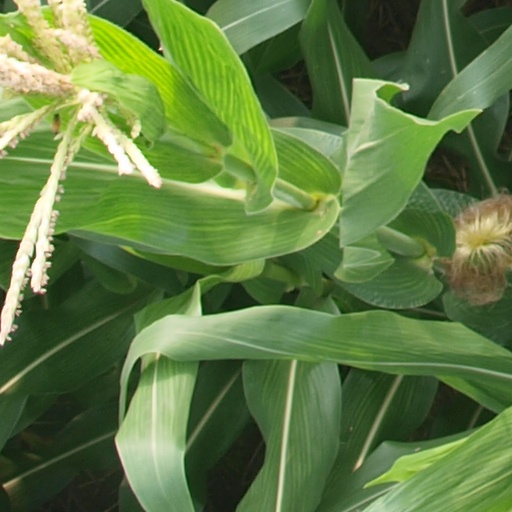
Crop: maize; corn